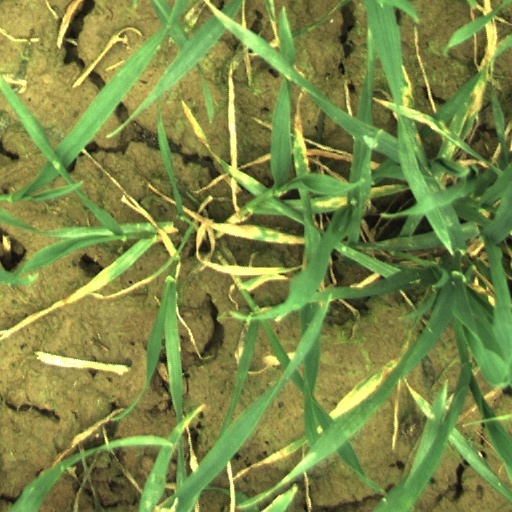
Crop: wheat